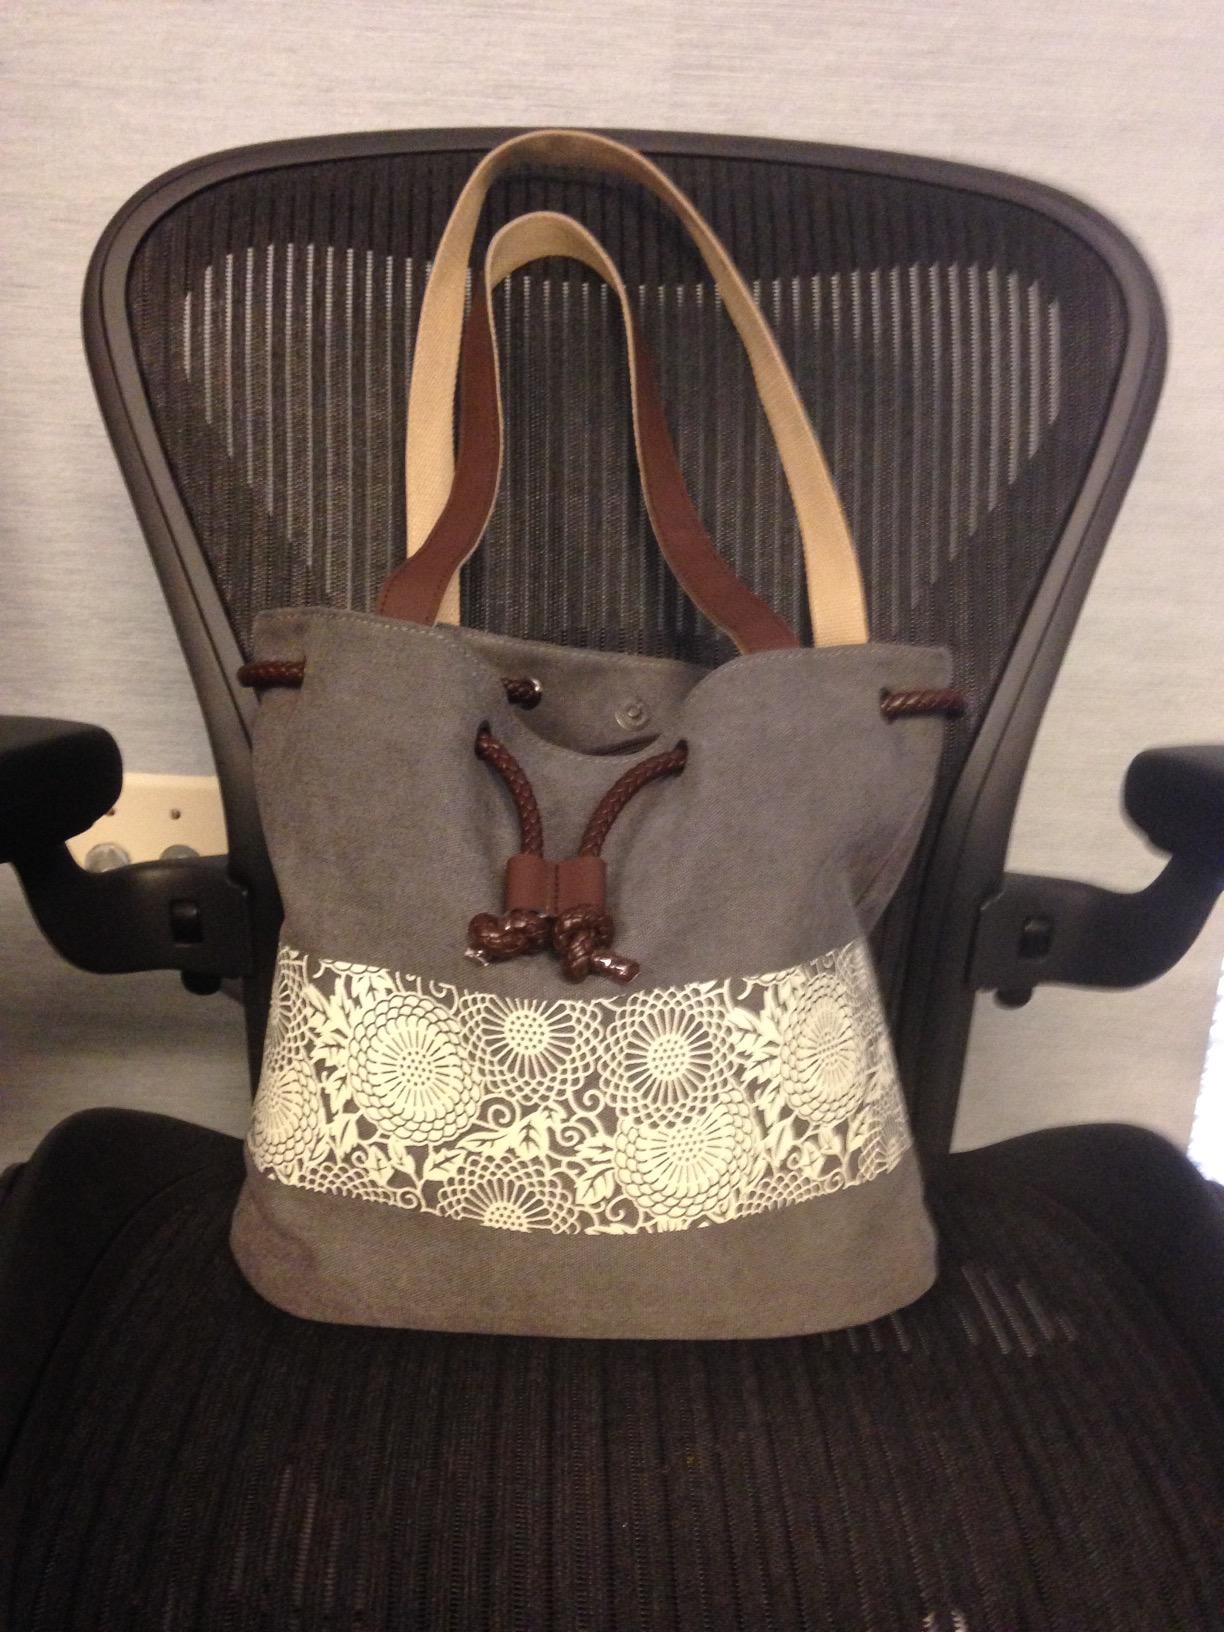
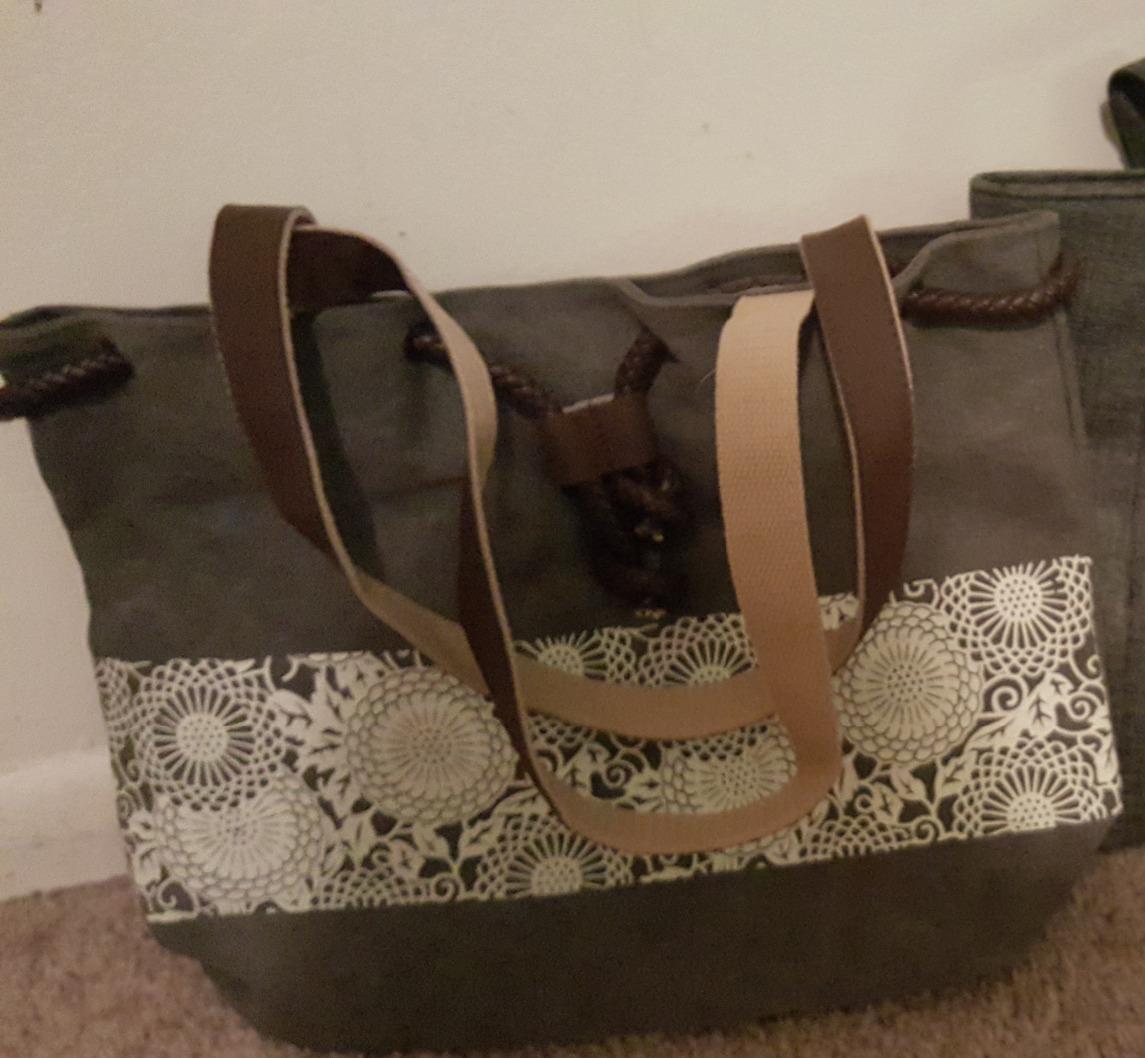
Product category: accessories_handbag
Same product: yes